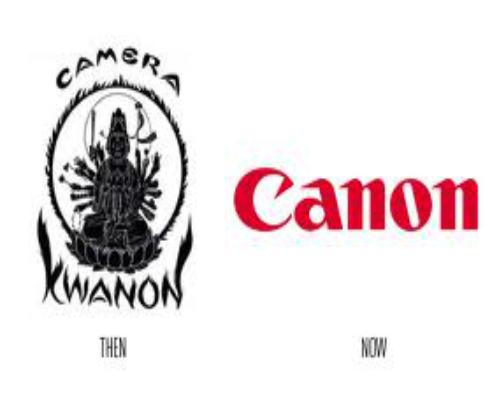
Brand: Canon
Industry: Electronic